Wołyń Voivodeship (1921–1939)

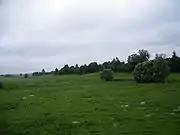
Horochów county, landscape

The Wołyń voivodeship was located at the south-eastern corner of Poland, bordering the Soviet Union to the east, the Lublin Voivodeship to the west, the Polesie Voivodeship to the north, and the Lwów and Tarnopol Voivodeships to the south. Initially, the Voivodeship’s area in the new Poland was 30,276 square kilometres. On 16 December 1930, Sarny County, comprising 5,478 km² of land, was transferred from Polesie Voivodeship to the Wołyń Voivodeship. As a result, the total area of the Wołyń Voivodeship increased to 35,754 km², making it Poland's second largest province.